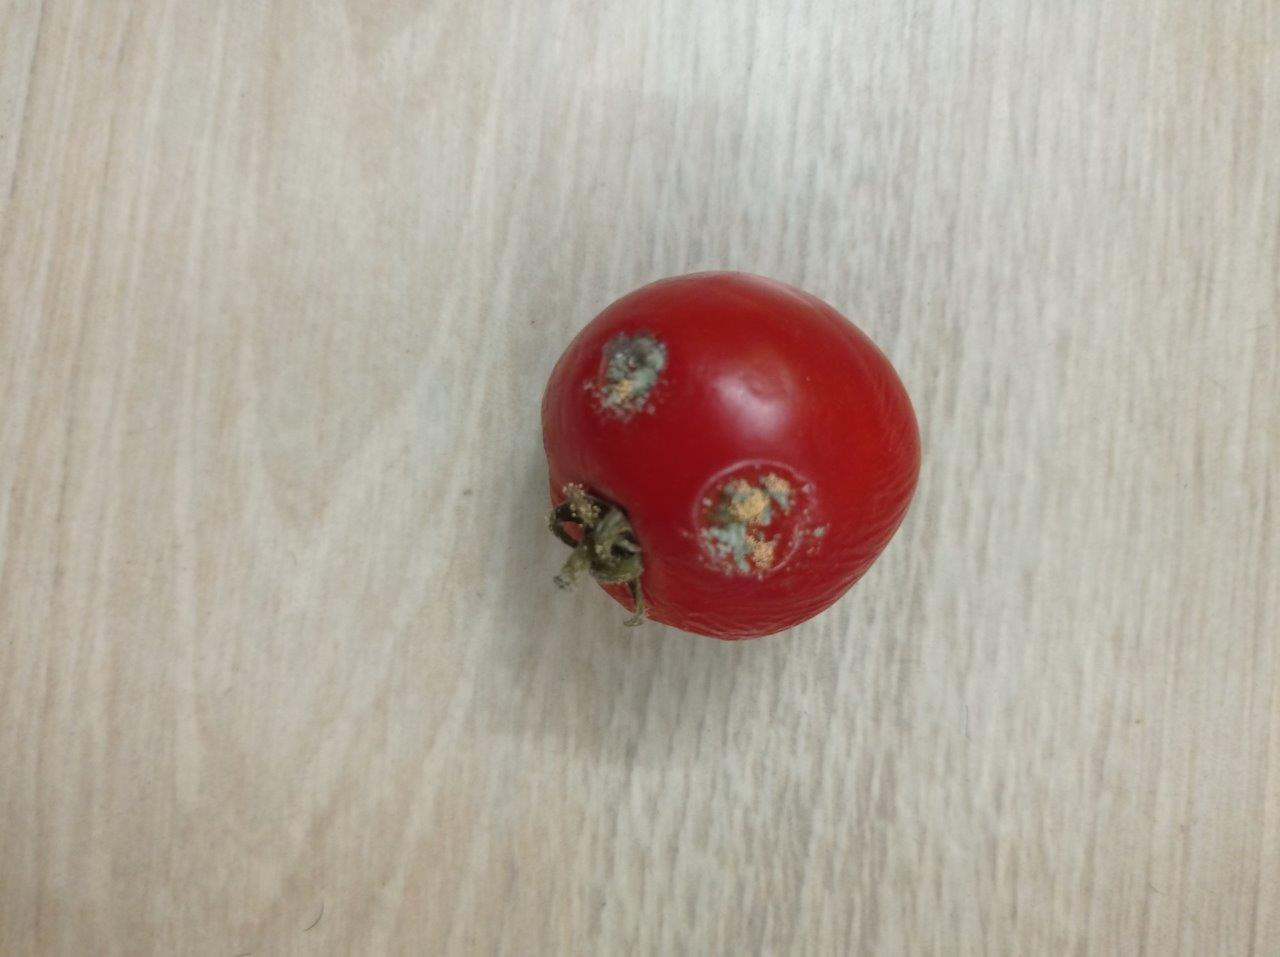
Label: Rotten